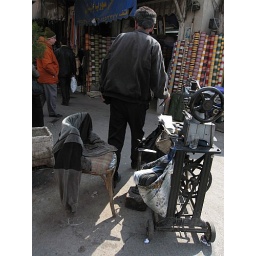
There are a lot of street shoe repairmen in Syria.